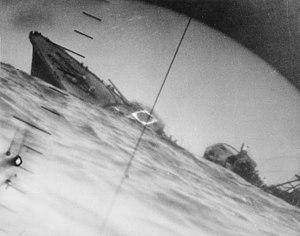
Cette liste dresse les plus grandes catastrophes maritimes pendant la Seconde Guerre mondiale au regard du nombre de victimes. Du fait de son contexte, une Seconde Guerre mondiale sanguinaire entachée de nombreux drames, ces catastrophes resteront longtemps quasi ignorées.
Le Yamakaze était un destroyer de classe Shiratsuyu en service dans la Marine impériale japonaise pendant la Seconde Guerre mondiale.